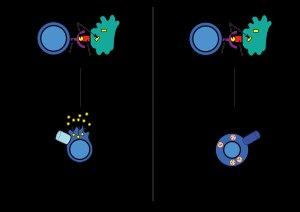
T-hjælpecelle
Antigen præsentation hjælper T-hjælpecellen med at modnes
Når f.eks. et makrofag eller B-celler har "spist" en fremmed bakterie i lysosomet, præsenteres dens antigener på sin overflade ved siden af major histo compitability complex. Dette vil aktivere T-hjælpecellen. T-hjælpeceller er ikke i stand til at genkende en antigenepitop, så længe den er en del af et stort komplekst molekyle. Antigenet skal derfor bearbejdes. Bearbejdningen begynder med, at komplekset af antigen og antigenreceptor transporteres ind i B-cellen. Inde i B-cellen vil antigenet blive nedbrudt til små dele der kan genkendes af T-hjælpecellerne. Derved aktiveres T-hjælpecellen, så den producerer cytokiner. Disse cytokiner, der her kaldes interleukiner, stimulerer B-cellen til at dele sig og til at differentiere sig til antistof-producerende-plasmaceller og til hukommelsesceller. Præsentation af antigenet i en sådan form, at det genkendes af T-hjælpecellen, finder også sted i makrofager og i nogle specielle leukocytter der kaldes dendritceller. Udtrykket de professionelle antigen-præsenterende celler bruges ofte som en fællesbetegnelse for disse celler.